Tlalpan

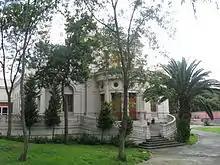
Casa Frissac

Casa Frissac is located just off the main square. It was built in the 19th century in French style as the residence of Jesús Pliego Frissac. According to local legend, bandit Chucho el Roto lived here at one time. In the 20th century, it belonged to Adolfo López Mateos then it became the site of the Lancaster School, which closed in the 1980s. In the 1950s, it was used as a set for the film "Los Olvidados", by Luis Buñuel. Today, the house is still the protagonist for a number of local ghost stories; however, its official function is that of a cultural center called the Instituto Javier Barros Sierra. This center began operations in 2001 after 21,800,000 pesos worth of remodeling, which restored the structure to much of its 19th-century look. The center has hosted art exhibits by photographers, graffiti artists, and more—many with a political message. While the center's authorities insist the center is non-political, members of Mexico's PAN party raised objections to the content in the center's first year.